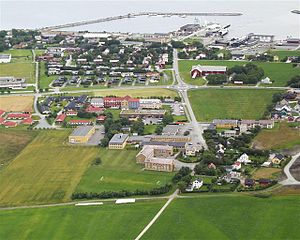
Ørland / Galleri
Ørland er en kommune på Fosenhalvøen i Trøndelag fylke i Norge Den grænser i øst til Bjugn kommune.